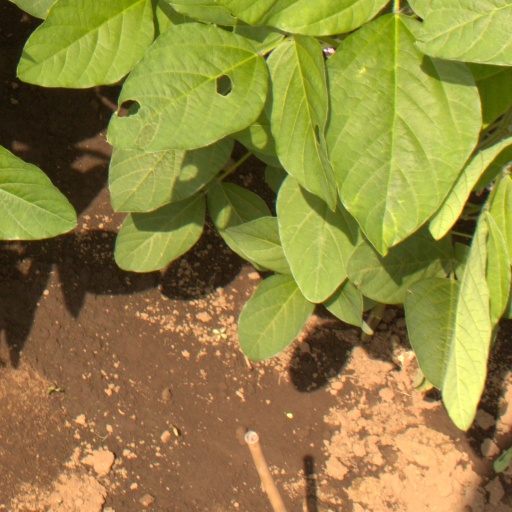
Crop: soybean